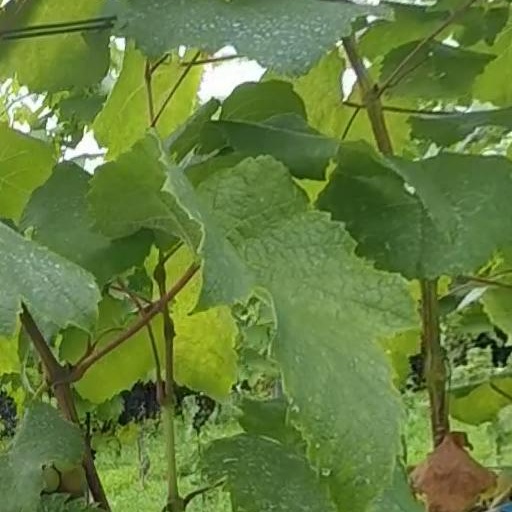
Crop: grape